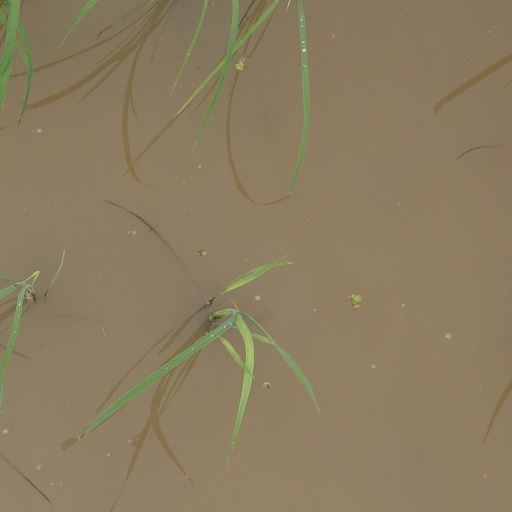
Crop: rice